Liberty Theater (Murphysboro, Illinois)

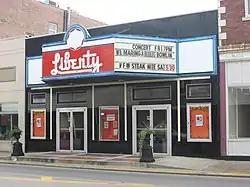

Liberty Theater is a historic movie theater located at 1333 Walnut St. in Murphysboro, Illinois. Built in 1913 as the Tilford Theatre, the theater was one of the first five movie theaters in Murphysboro. The theater's name was changed in 1918 during a wave of patriotism inspired by World War I. In 1938, the theater was remodeled in the Art Deco style. During the remodeling, the theater's neon marquee was installed and the building's exterior walls were faced with black vitrolite. The theater continued to show films until 1998 and was the last of the original five theaters to close. After a renovation in 2002, the theater was reopened by a not-for-profit group; it currently hosts community events and is available for rent.